Chevrolet Impala (fourth generation)

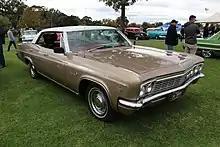
1966 Impala Sport Sedan

The 1966 Impala received only a minor facelift from its predecessor that included a revised horizontal bar grille up front and new triple rectangular taillights that replaced the triple round lights used on full-sized Chevrolets each year since 1958 with the exception of 1959, and chrome beltline strips were added in response to complaints about parking lot door dings on the clean-lined '65 models.